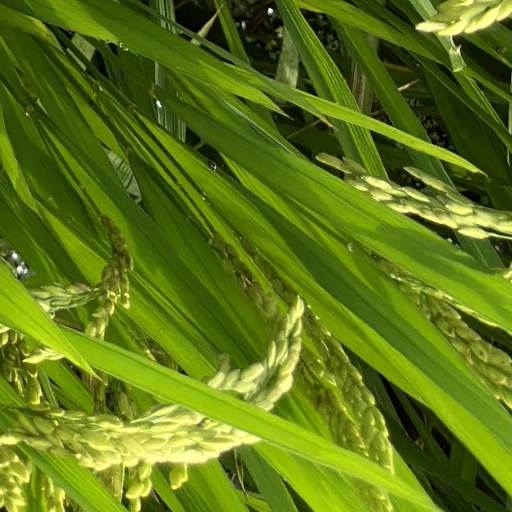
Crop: rice